The Causal Angel

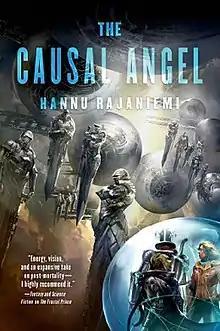
First edition

The Causal Angel is the third science fiction novel by Hannu Rajaniemi featuring the protagonist Jean le Flambeur. It was published in July 2014 by Gollancz in the UK and by Tor in the US. The novel is the finale of a trilogy. The previous novels in the series are "The Quantum Thief" (2010) and "The Fractal Prince" (2012).